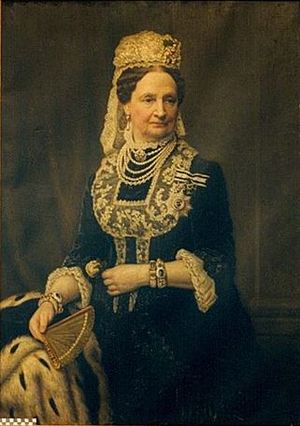
Frederikke af Slesvig-Holsten-Sønderborg-Glücksborg / Biografi / Senere liv
Enkehertuginde Frederikke i 1896.
Prinsesse Frederikke til Slesvig-Holsten-Sønderborg-Glücksborg var en dansk-tysk prinsesse af Slesvig-Holsten-Sønderborg-Glücksborg, der var hertuginde af Anhalt-Bernburg fra 1834 til 1863.